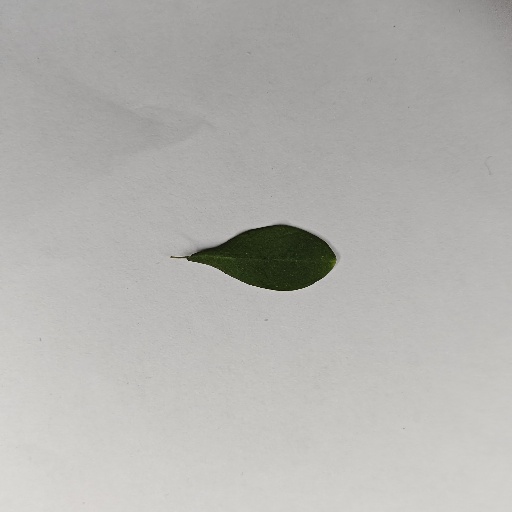
Species: Sojina
Leaf condition: Healthy Leaf